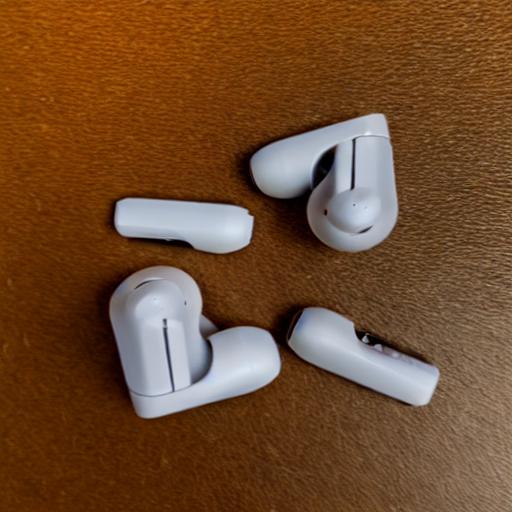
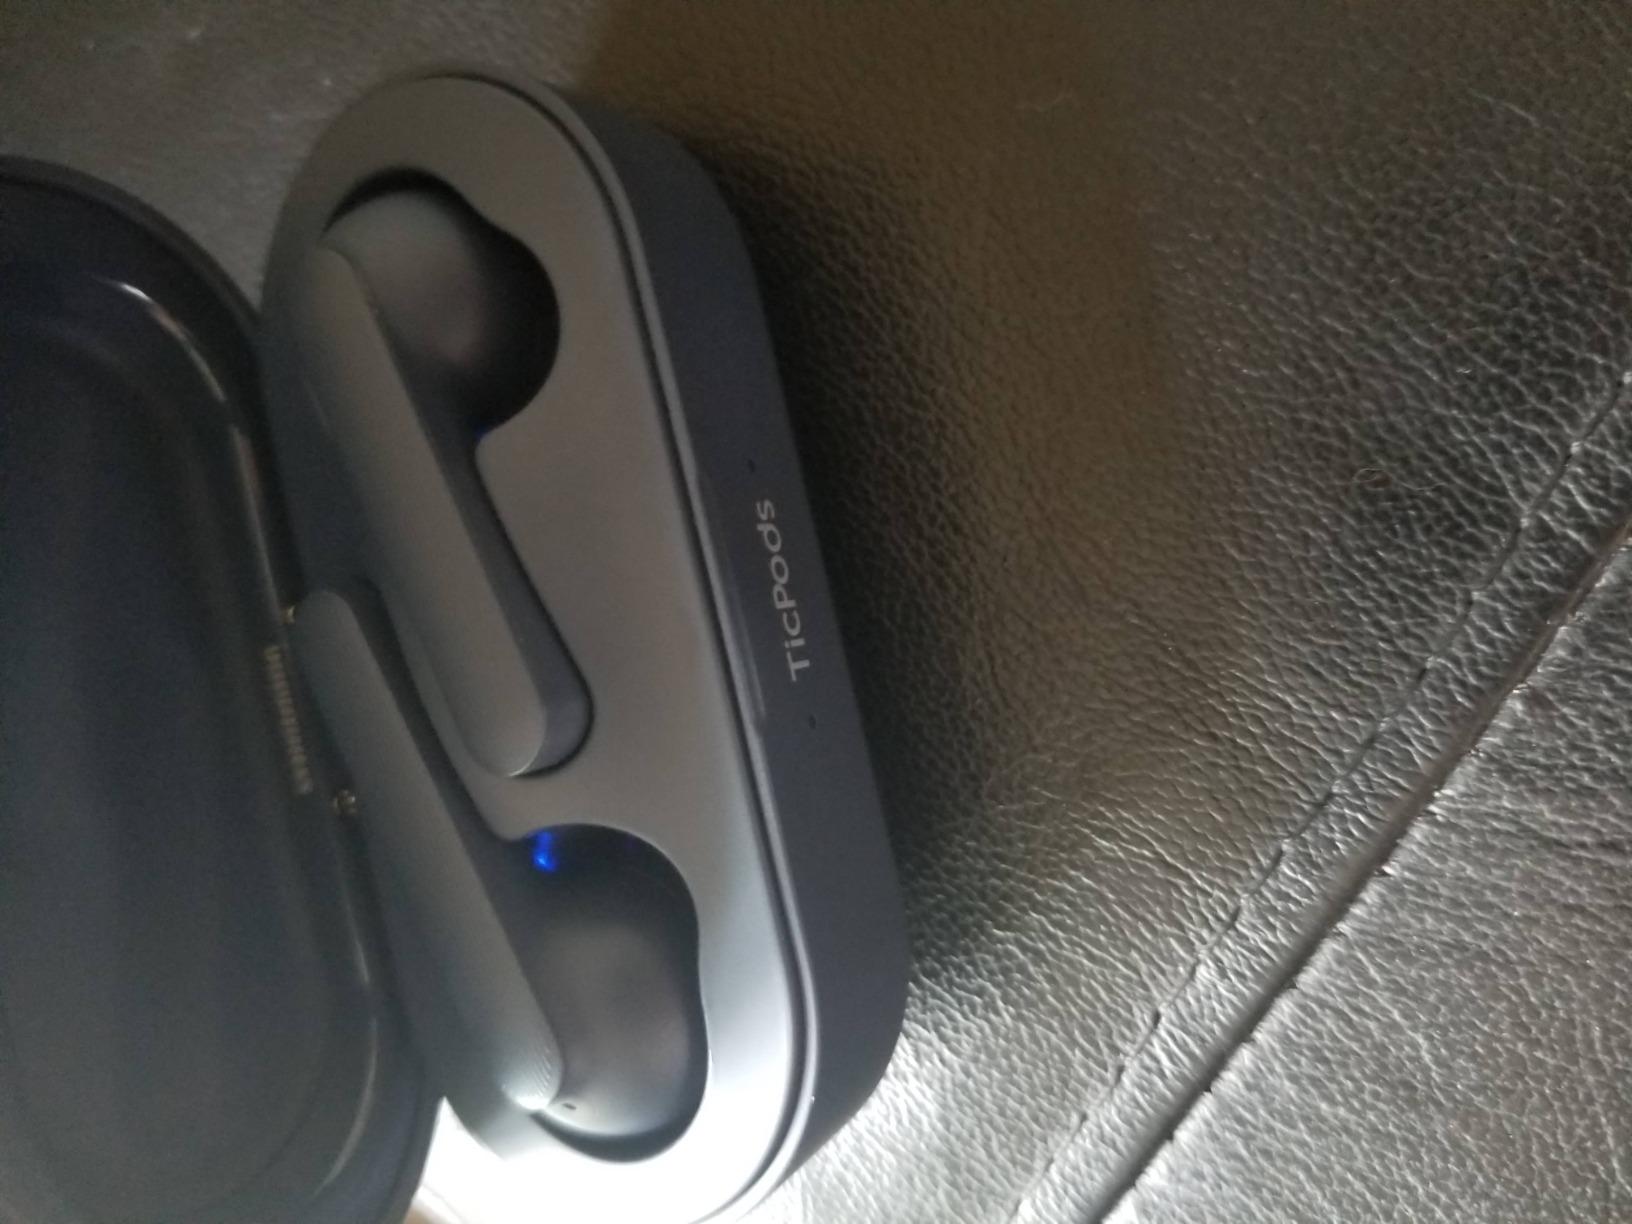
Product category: earbuds
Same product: no